Brodinski

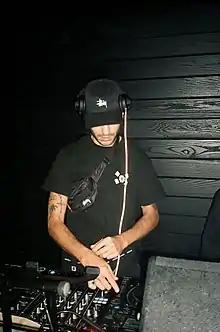
Brodinski in Miami, 2019

Louis Rogé, known professionally as Brodinski, is a French composer, producer and DJ from Reims.